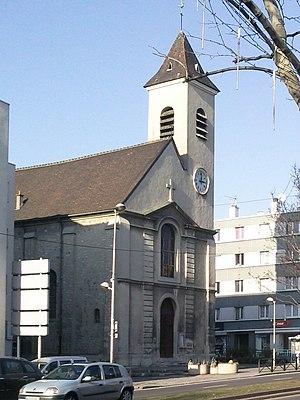
Le Bourget - Eglise Saint-Nicolas
Le Bourget est une commune française située dans le département de la Seine-Saint-Denis en région Île-de-France.
Cet article recense les monuments historiques français classés en 1912.
Cet article recense les monuments historiques de la Seine-Saint-Denis, en France.